Oviraptorosauria

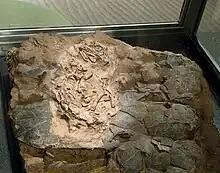
Hatchling specimen known as "baby Louie"

Several oviraptorosaur nests are known, with several oviraptorid specimens preserved in a brooding position over large clutches of up to a dozen or more eggs. The eggs are usually arranged in pairs, and forming a circular pattern within the nest. One oviraptorosaur specimen from China has been found with two unlaid eggs within the pelvic canal. This suggests that, unlike modern crocodilians, oviraptorosaurs did not produce and lay many eggs at the same time. Rather, the eggs were produced within the reproductive organs in pairs, and laid two at a time, with the mother positioned in the center of the nest and rotating in a circle as each pair was laid. This behavior is supported by the fact that the eggs were shaped like highly elongated ovals — the greatest egg elongation among diapsids — with the more pointed end pointing backward from the cloaca and oriented toward the center of the nest. Geochemical analysis also revealed that oviraptorosaurs incubated their eggs in the range, as many modern bird species do today, based on the oxygen isotope ratios in the bones of the fossil embryos of various species during development.